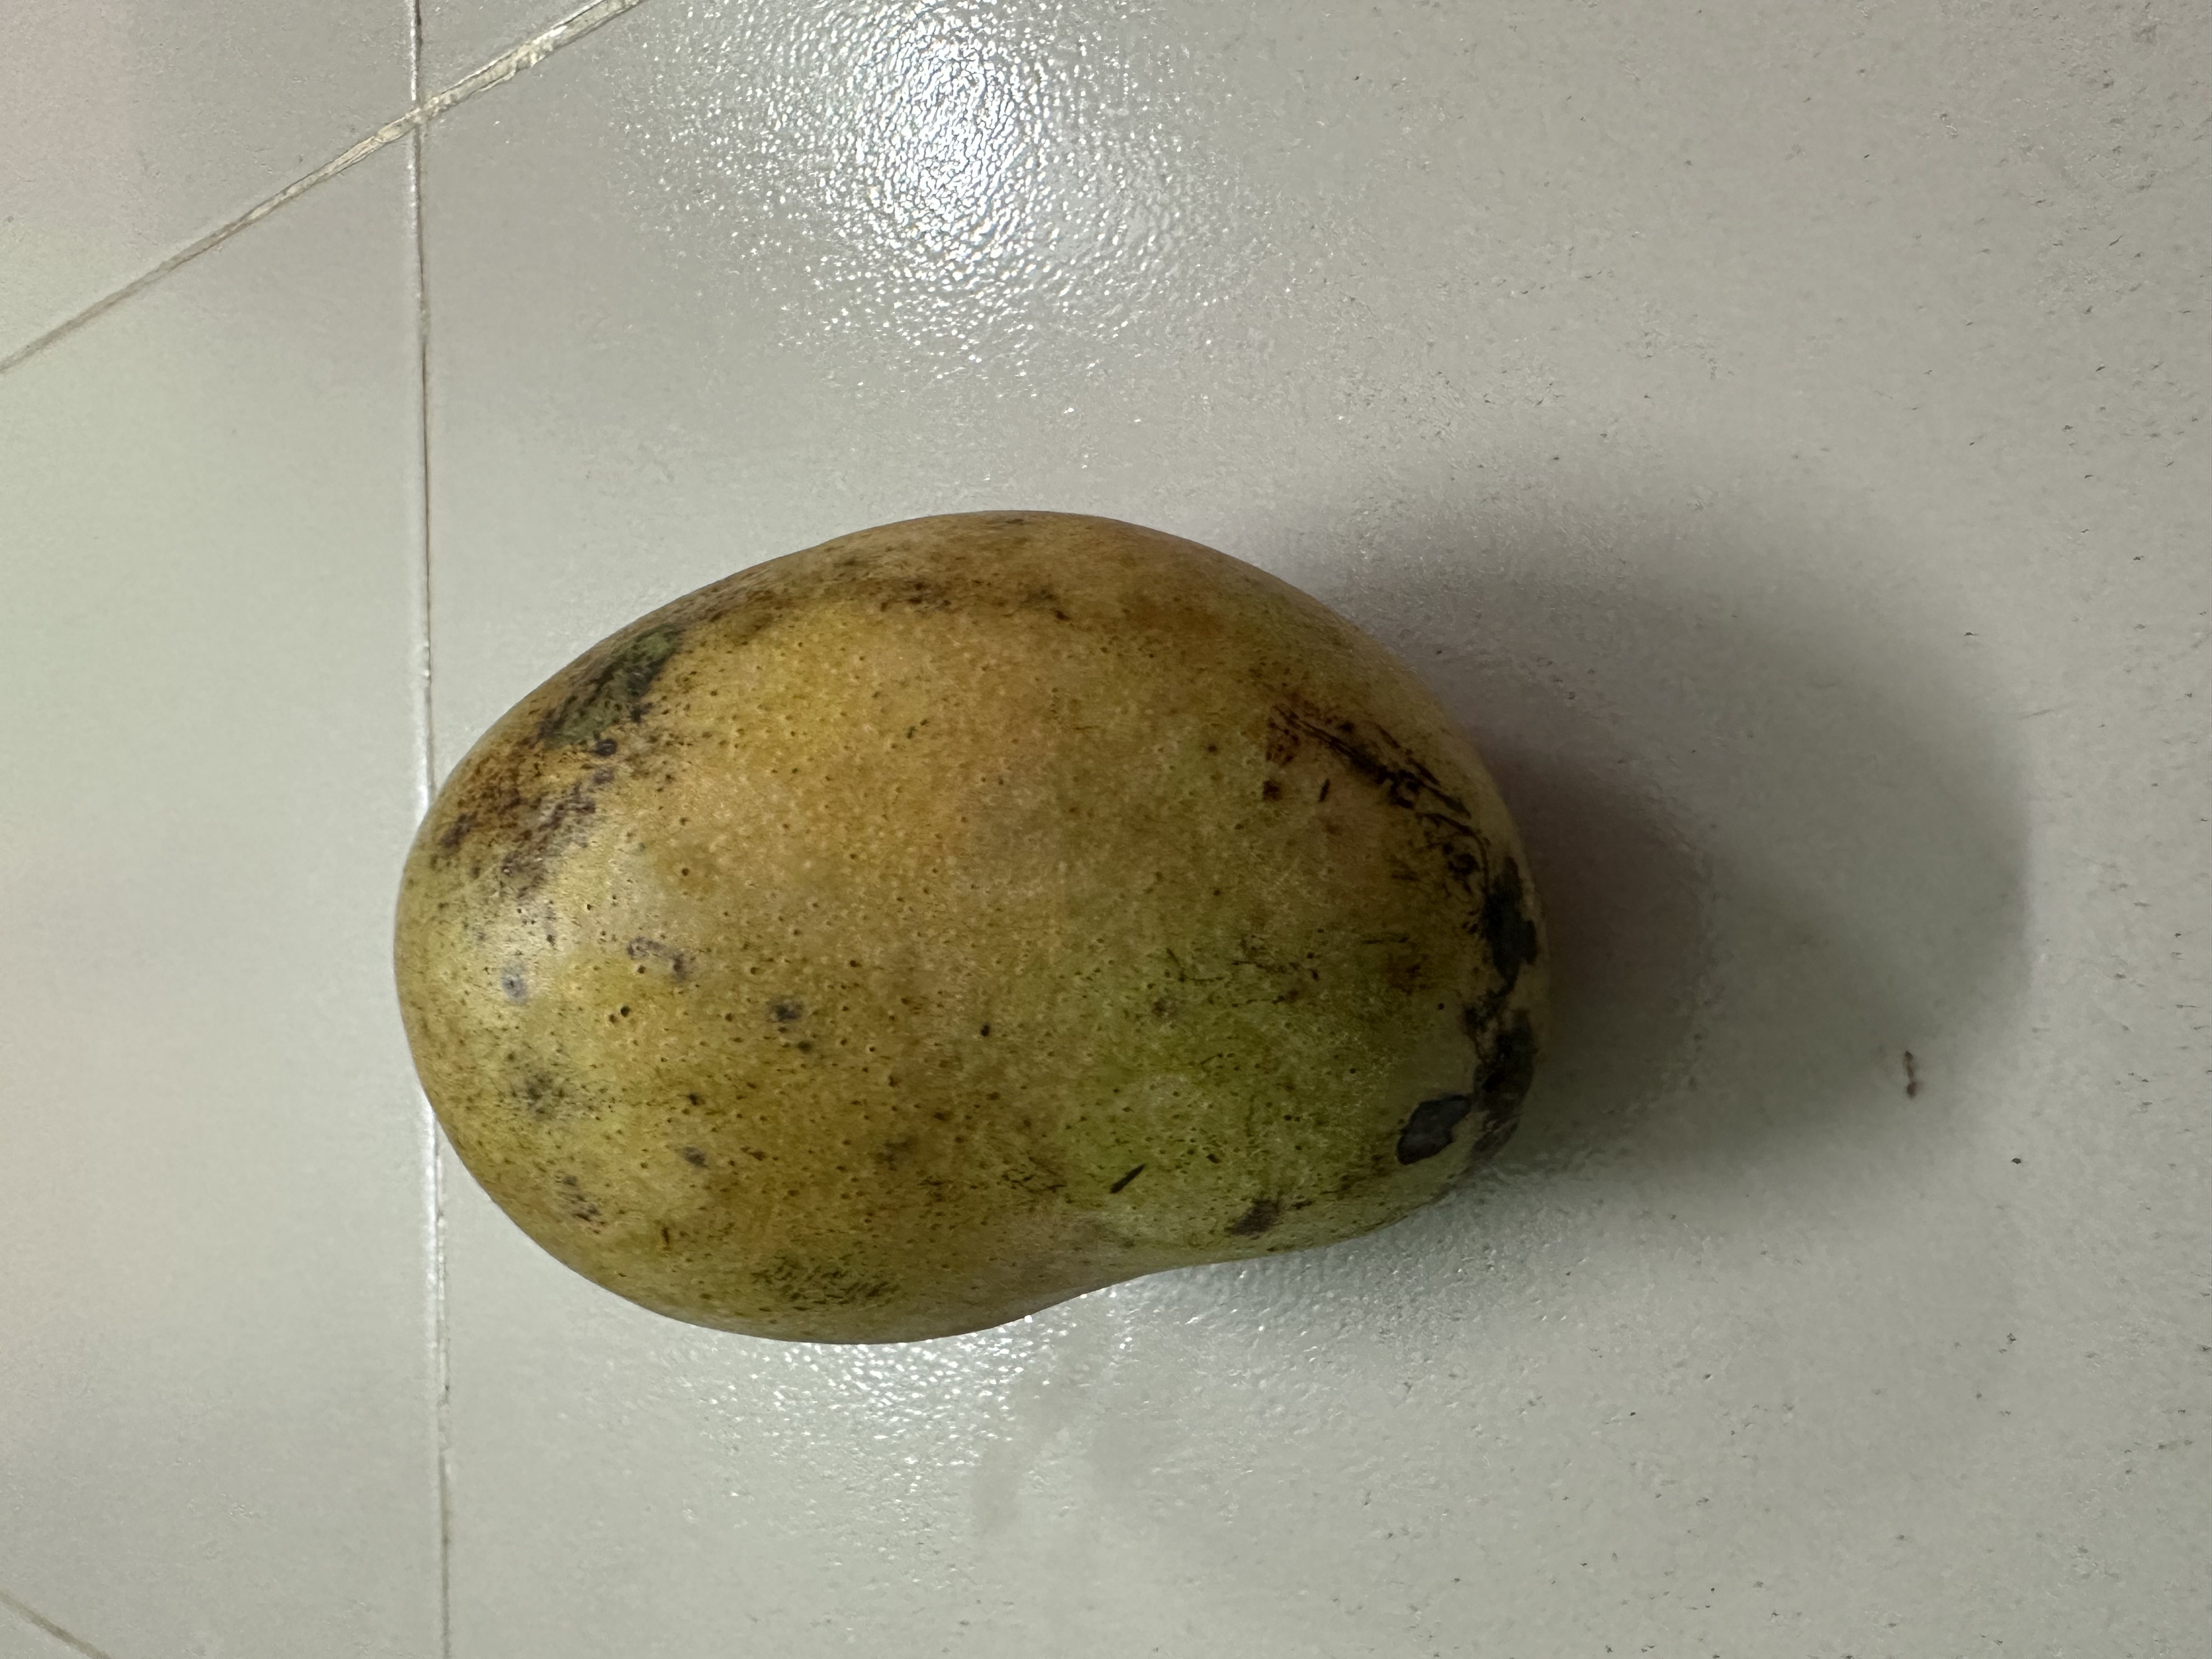
Mango variety: Mollika